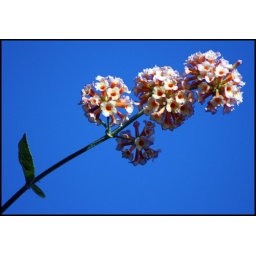
Buddleia against a beautiful blue October sky :-)